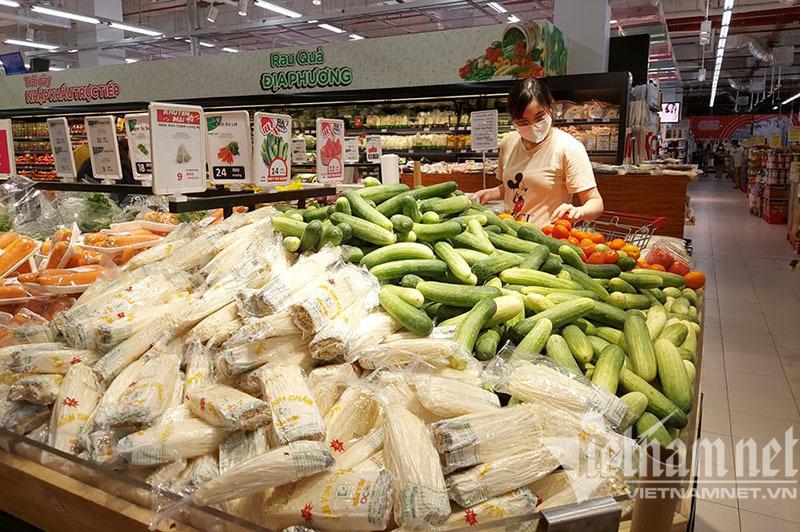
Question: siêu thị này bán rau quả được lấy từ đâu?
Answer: từ địa phương